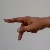
The image shows a hand gesture representing the letter 'P' in Indian Sign Language.